New York City AIDS Memorial

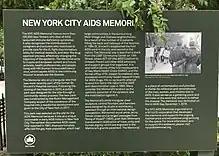
NYC AIDS Memorial Park at St Vincent's Triangle in Greenwich Village, supported by the NYC Parks Department.

In November 2011, in collaboration with magazine "Architectural Record" and industry database Architizer, the NYC AIDS board announced an international design competition to design the memorial park. Brooklyn-based Studio a+i, led by Mateo Paiva, Lily Lim and Esteban Erlich, won the contest and became memorial park architects. The winning design was rejected by the owner, Rudin Management. The original winning design was entitled "Infinite Forrest". It envisioned a grove of birch trees surrounded by perimeter walls that were reflective on the interior creating an infinity illusion. The exterior walls would be chalkboard slate to allow ephemeral art and messages, an homage to post 9/11 impromptu sidewalk memorials and message boards. The built memorial also features the work of visual artist Jenny Holzer whose idea was to engrave a granite panel with lines from Walt Whitman's "Song of Myself".